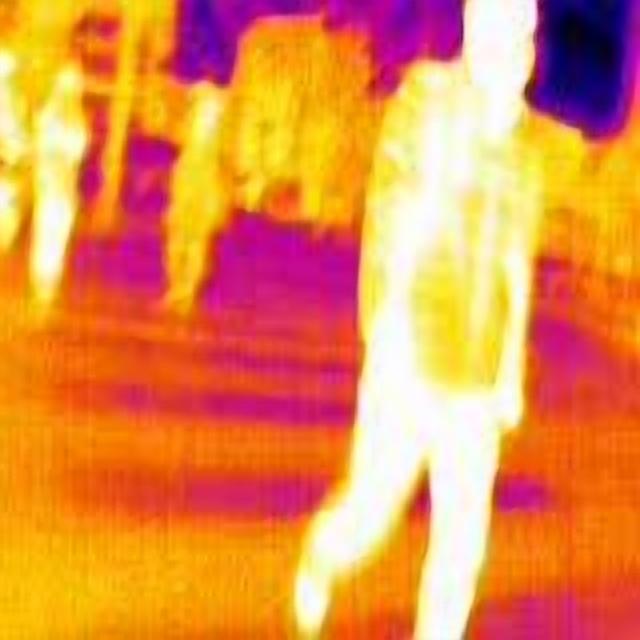
Detected objects:
label: person
label: person
label: person